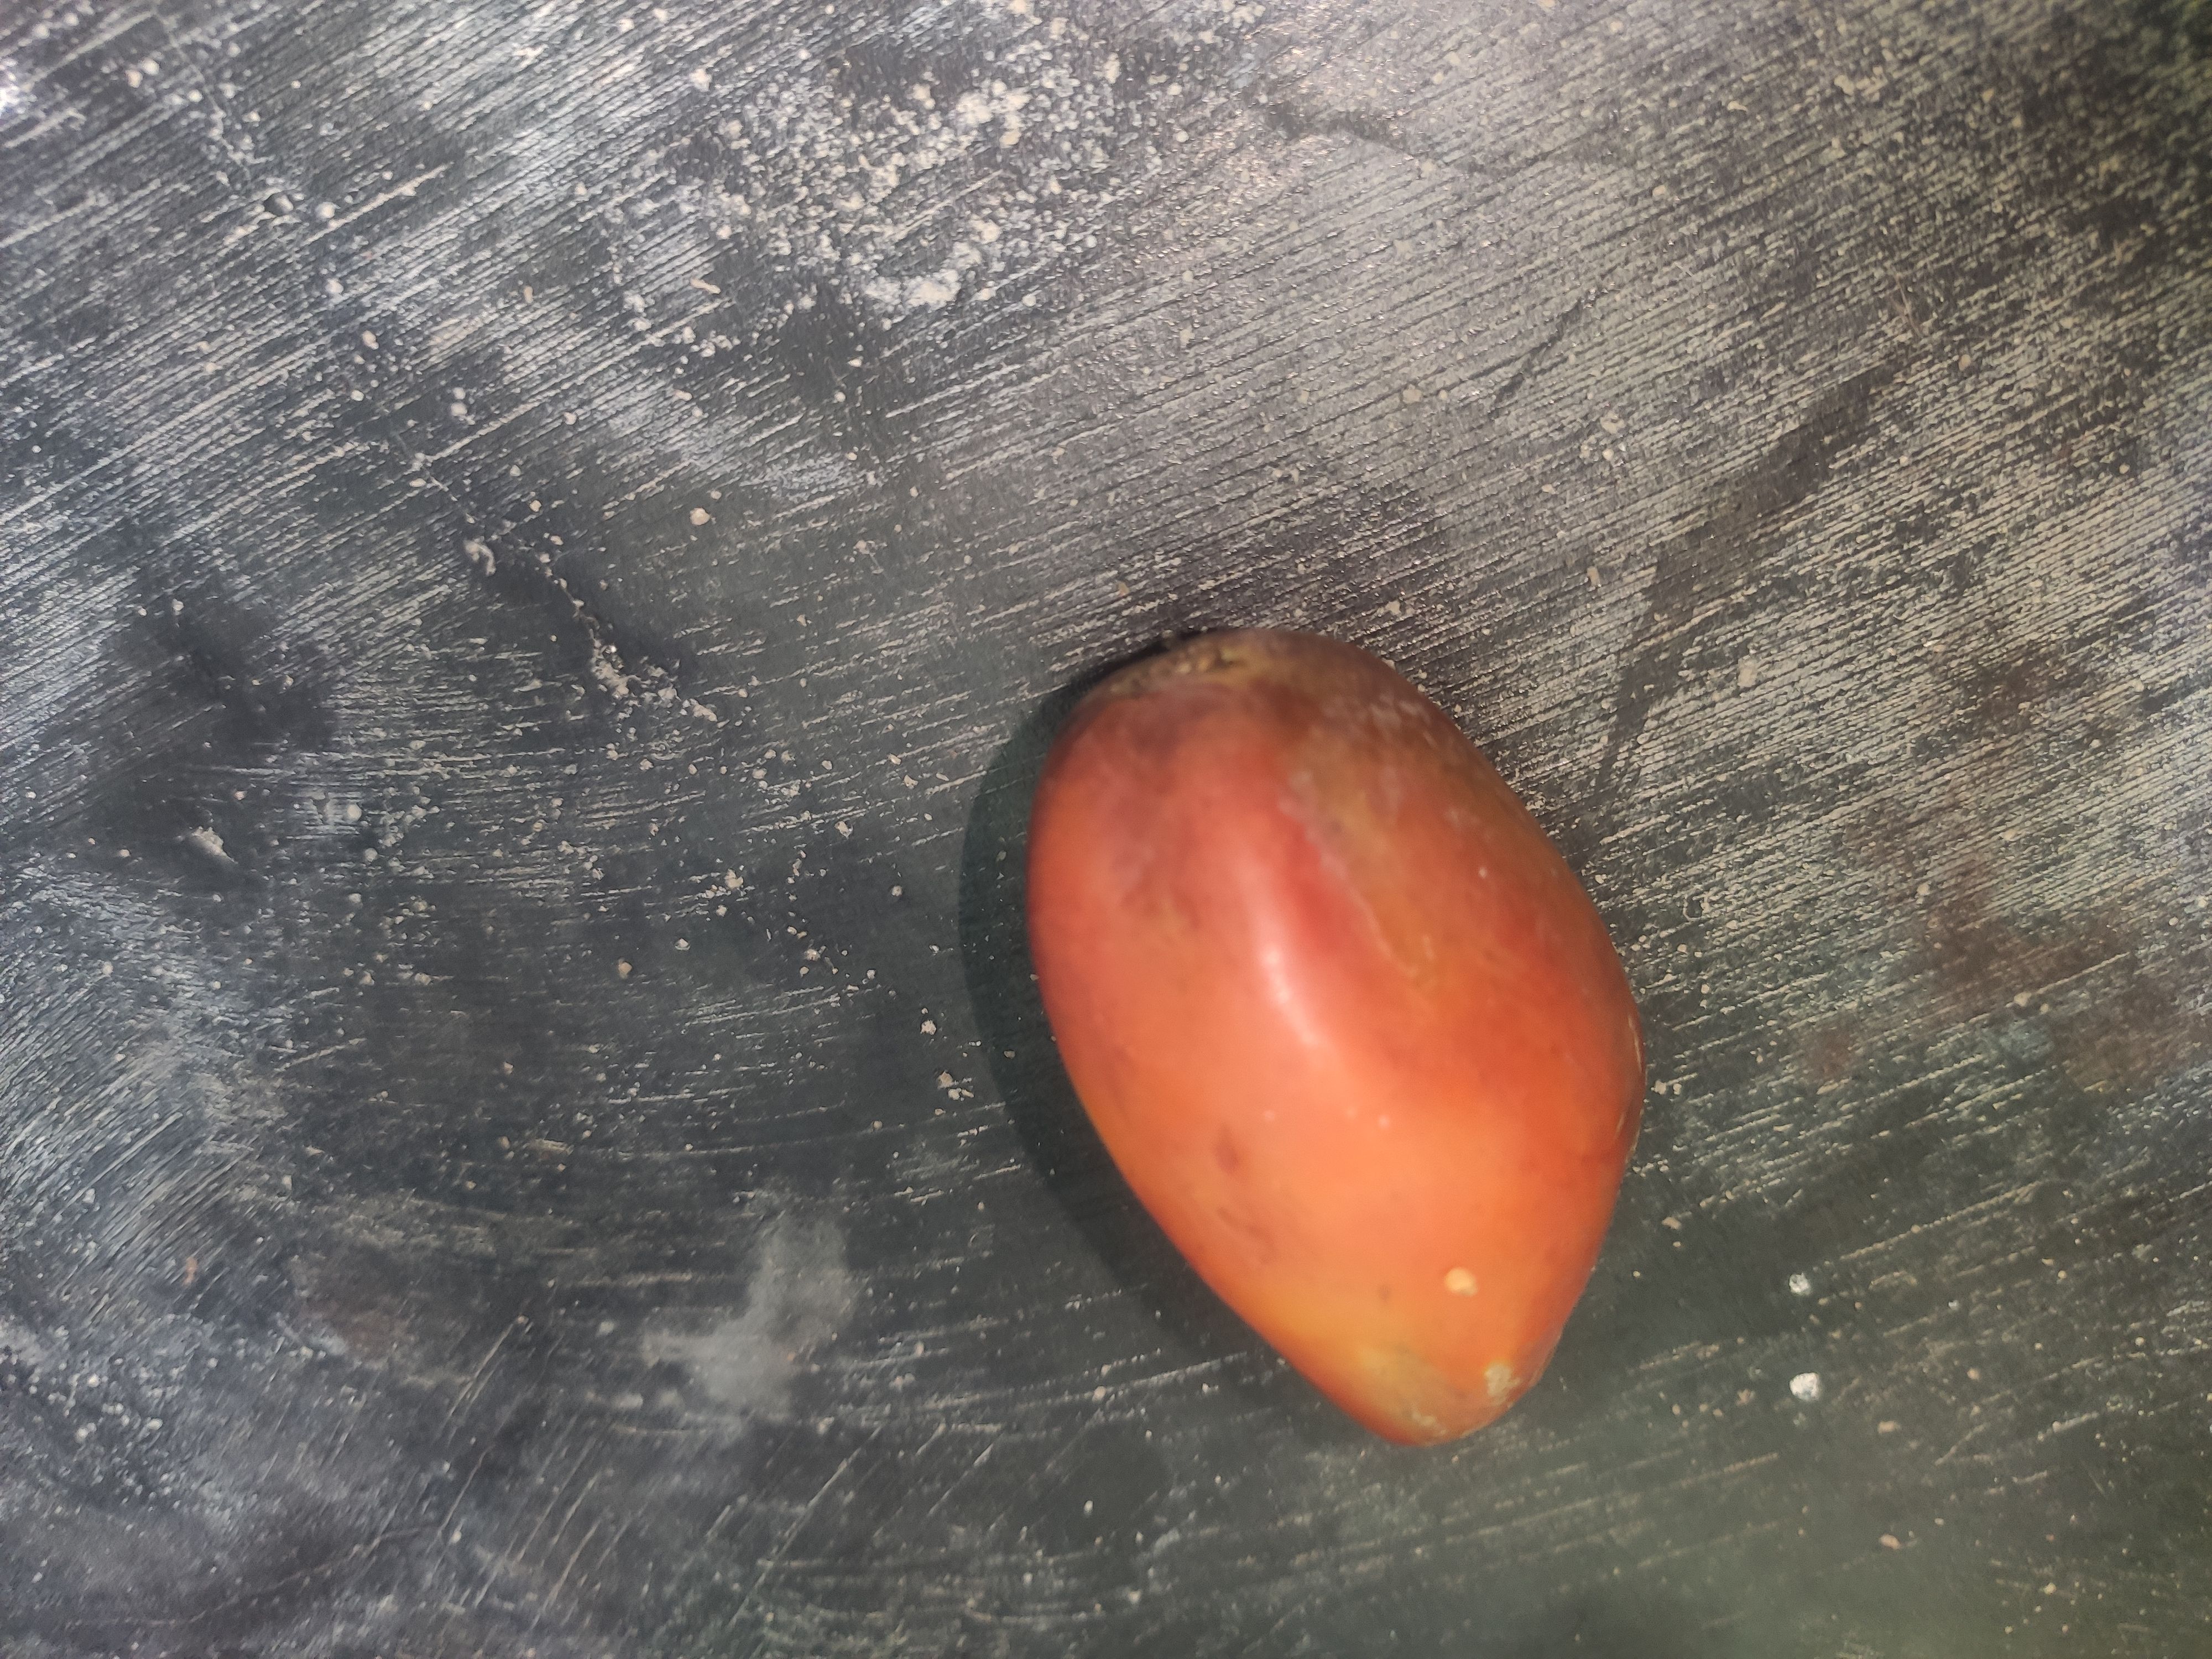
Fruit: tomatoes
Grade: 2nd-grade